Carole Lombard

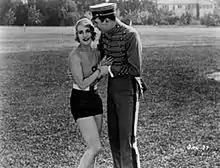
Lombard in the comedy short "Run, Girl, Run" (1928), from her time as a "Mack Sennett girl"

Although Lombard initially had reservations about slapstick comedies, she became one of Sennett Bathing Beauties and appeared in 18 short films (all as Lillian Smith in the Smith Family series) from September 1927 to March 1929, Lombard's first experiences in comedy provided valuable training for her future comedic work. In 1940, she called her Sennett years "the turning point of [my] acting career".